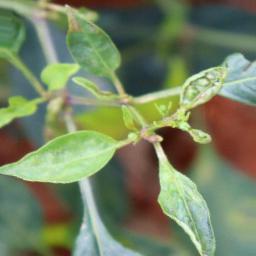
Label: mites_and_trips